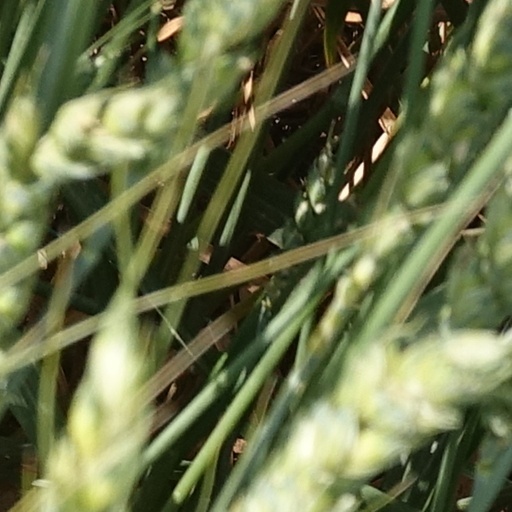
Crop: wheat